Eva Herzigová

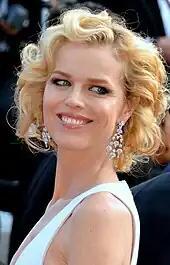
Herzigová in 2016

Herzigová married Tico Torres, the drummer from Bon Jovi, in September 1996 in New Jersey. The couple divorced in June 1998. Herzigová has three sons with Italian businessman Gregorio Marsiaj: George (born 1 June 2007), Philip (born 13 March 2011) and Edward (born 20 April 2013). They live in Italy. In 2017, the couple became engaged.